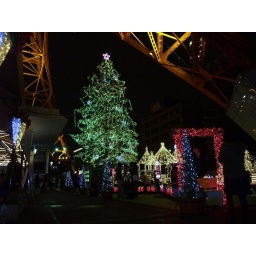
Christmas tree in Tokyo tower